The Teacher's Pet

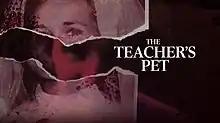

The Teacher's Pet is a 2018 Australian crime podcast that investigated the disappearance of Lynette Dawson. Published by "The Australian" newspaper, the podcast was hosted by journalist Hedley Thomas and produced by Slade Gibson. As of 2020, the series has had close to 30 million downloads and reached number one in podcast charts in Australia, the UK, Canada, and New Zealand.